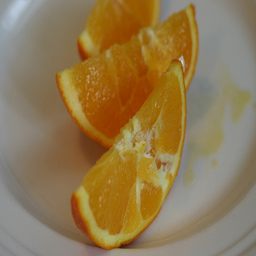
Label: Orange